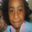
Label: girl